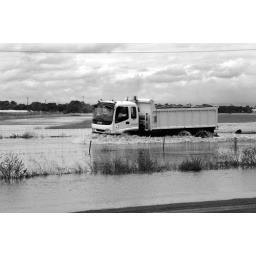
An Isuzu dump truck ploughs through deep floodwaters in a field just off Port Wakefield Road.